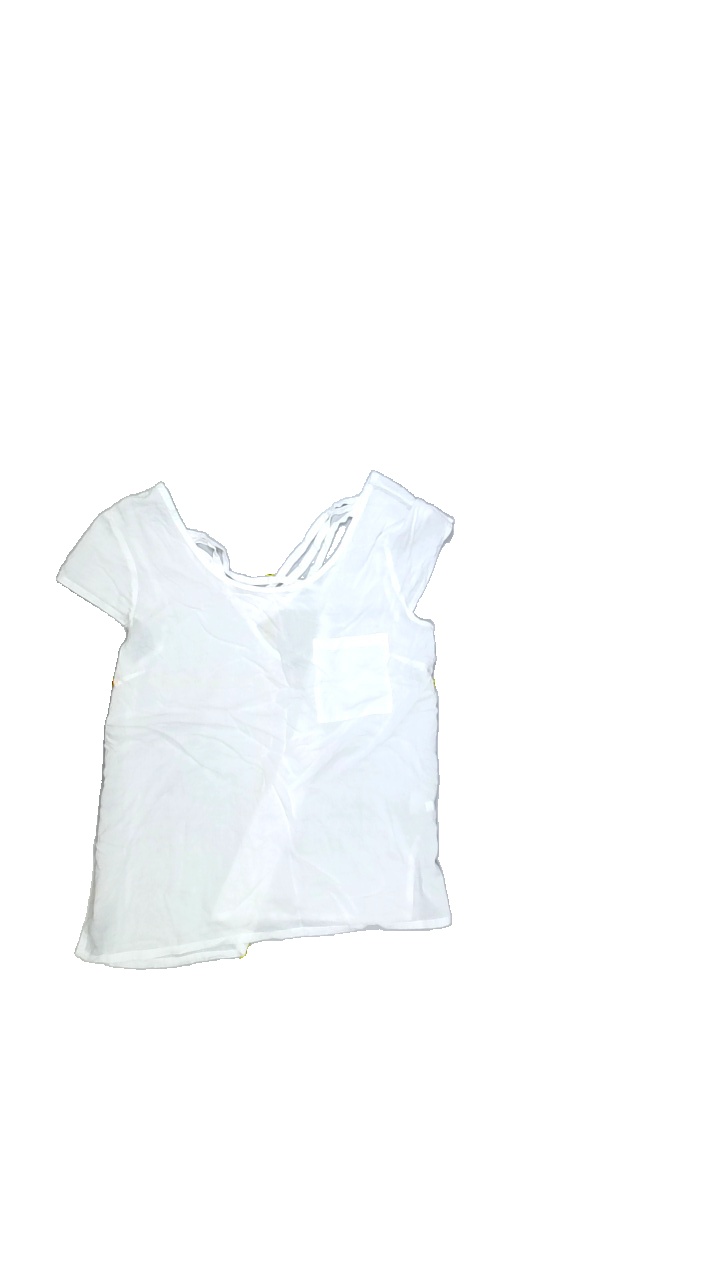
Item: T-shirt (Ladies)
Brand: Not Applicable
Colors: White
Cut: Regular, C-collar
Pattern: Plain
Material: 100%viscose
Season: All
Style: No trend
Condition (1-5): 2
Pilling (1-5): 4
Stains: Yes
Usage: Export
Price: <50